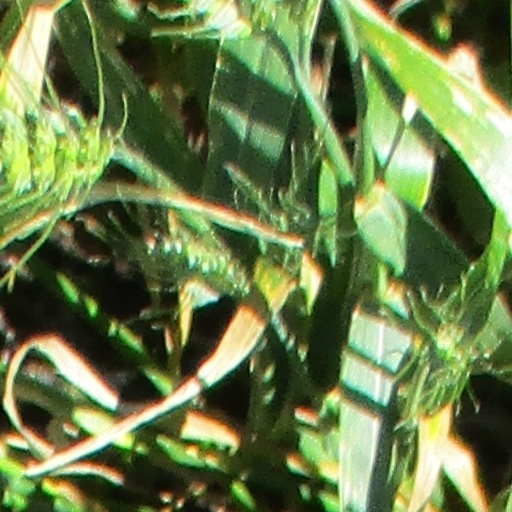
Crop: wheat